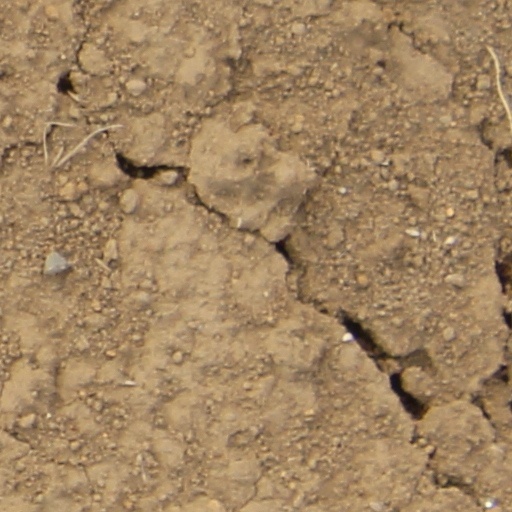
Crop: wheat